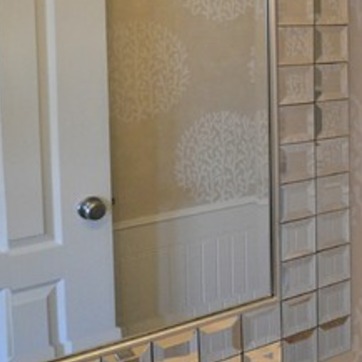
Material: mirror